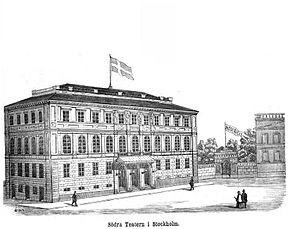
Le théâtre Södra est un théâtre de Stockholm situé à Mosebacke, dans Södermalm.